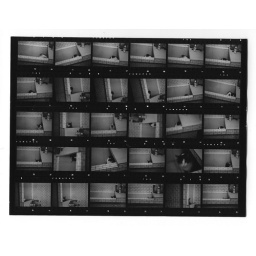
36 frames of cats playing in wet bathroom captured in 2 minutes